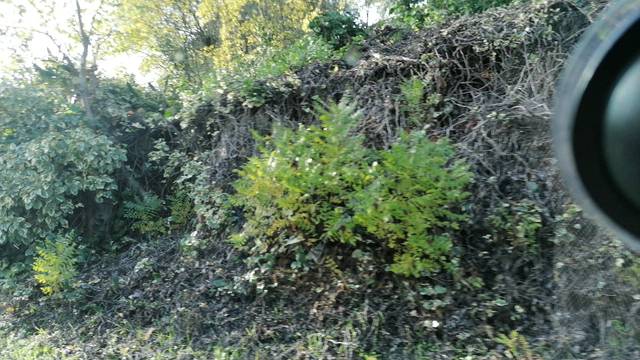
Region: Portugal
Coordinates: 41.143, -7.78